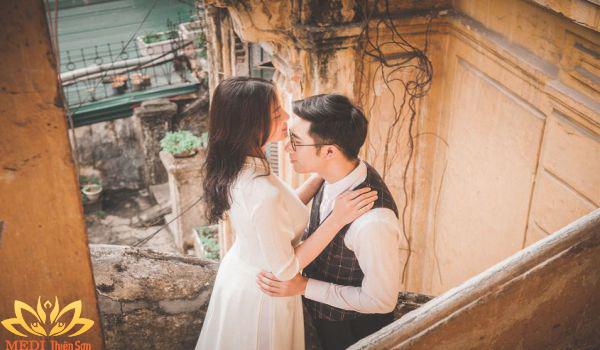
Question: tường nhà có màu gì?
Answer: màu vàng